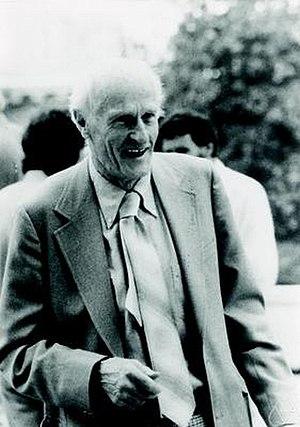
La tautologie est une phrase ou un effet de style ainsi tourné que sa formulation ne puisse être que vraie. La tautologie est apparentée au truisme et au pléonasme.
En informatique, une expression régulière ou expression rationnelle ou expression normale ou motif, est une chaîne de caractères, qui décrit, selon une syntaxe précise, un ensemble de chaînes de caractères possibles. Les expressions régulières sont également appelées regex. Les expressions rationnelles sont issues des théories mathématiques des langages formels des années 1940. Leur capacité à décrire avec concision des ensembles réguliers explique qu’elles se retrouvent dans plusieurs domaines scientifiques dans les années d’après-guerre et justifie leur adoption en informatique. Les expressions régulières sont aujourd’hui utilisées pour programmer des logiciels avec des fonctionnalités de lecture, de contrôle, de modification, et d'analyse de textes ainsi que dans la manipulation des langues formelles que sont les langages informatiques.
Stephen Cole Kleene, né le 5 janvier 1909 à Hartford et mort le 25 janvier 1994 à Madison, est un mathématicien et logicien américain.